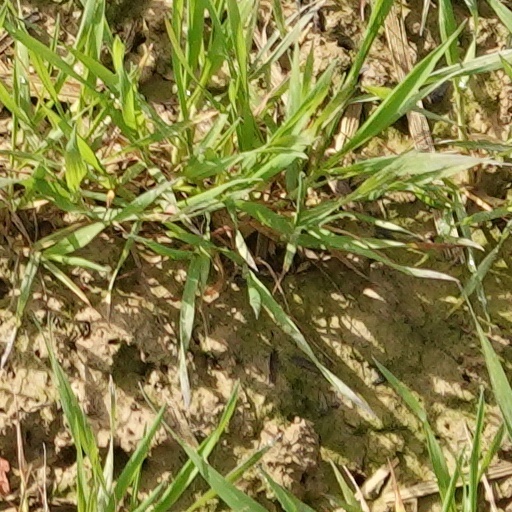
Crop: wheat